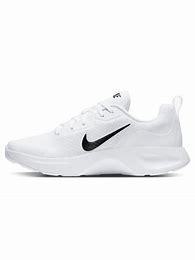
Brand: Nike
Model: Wearallday